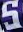
Number: 5